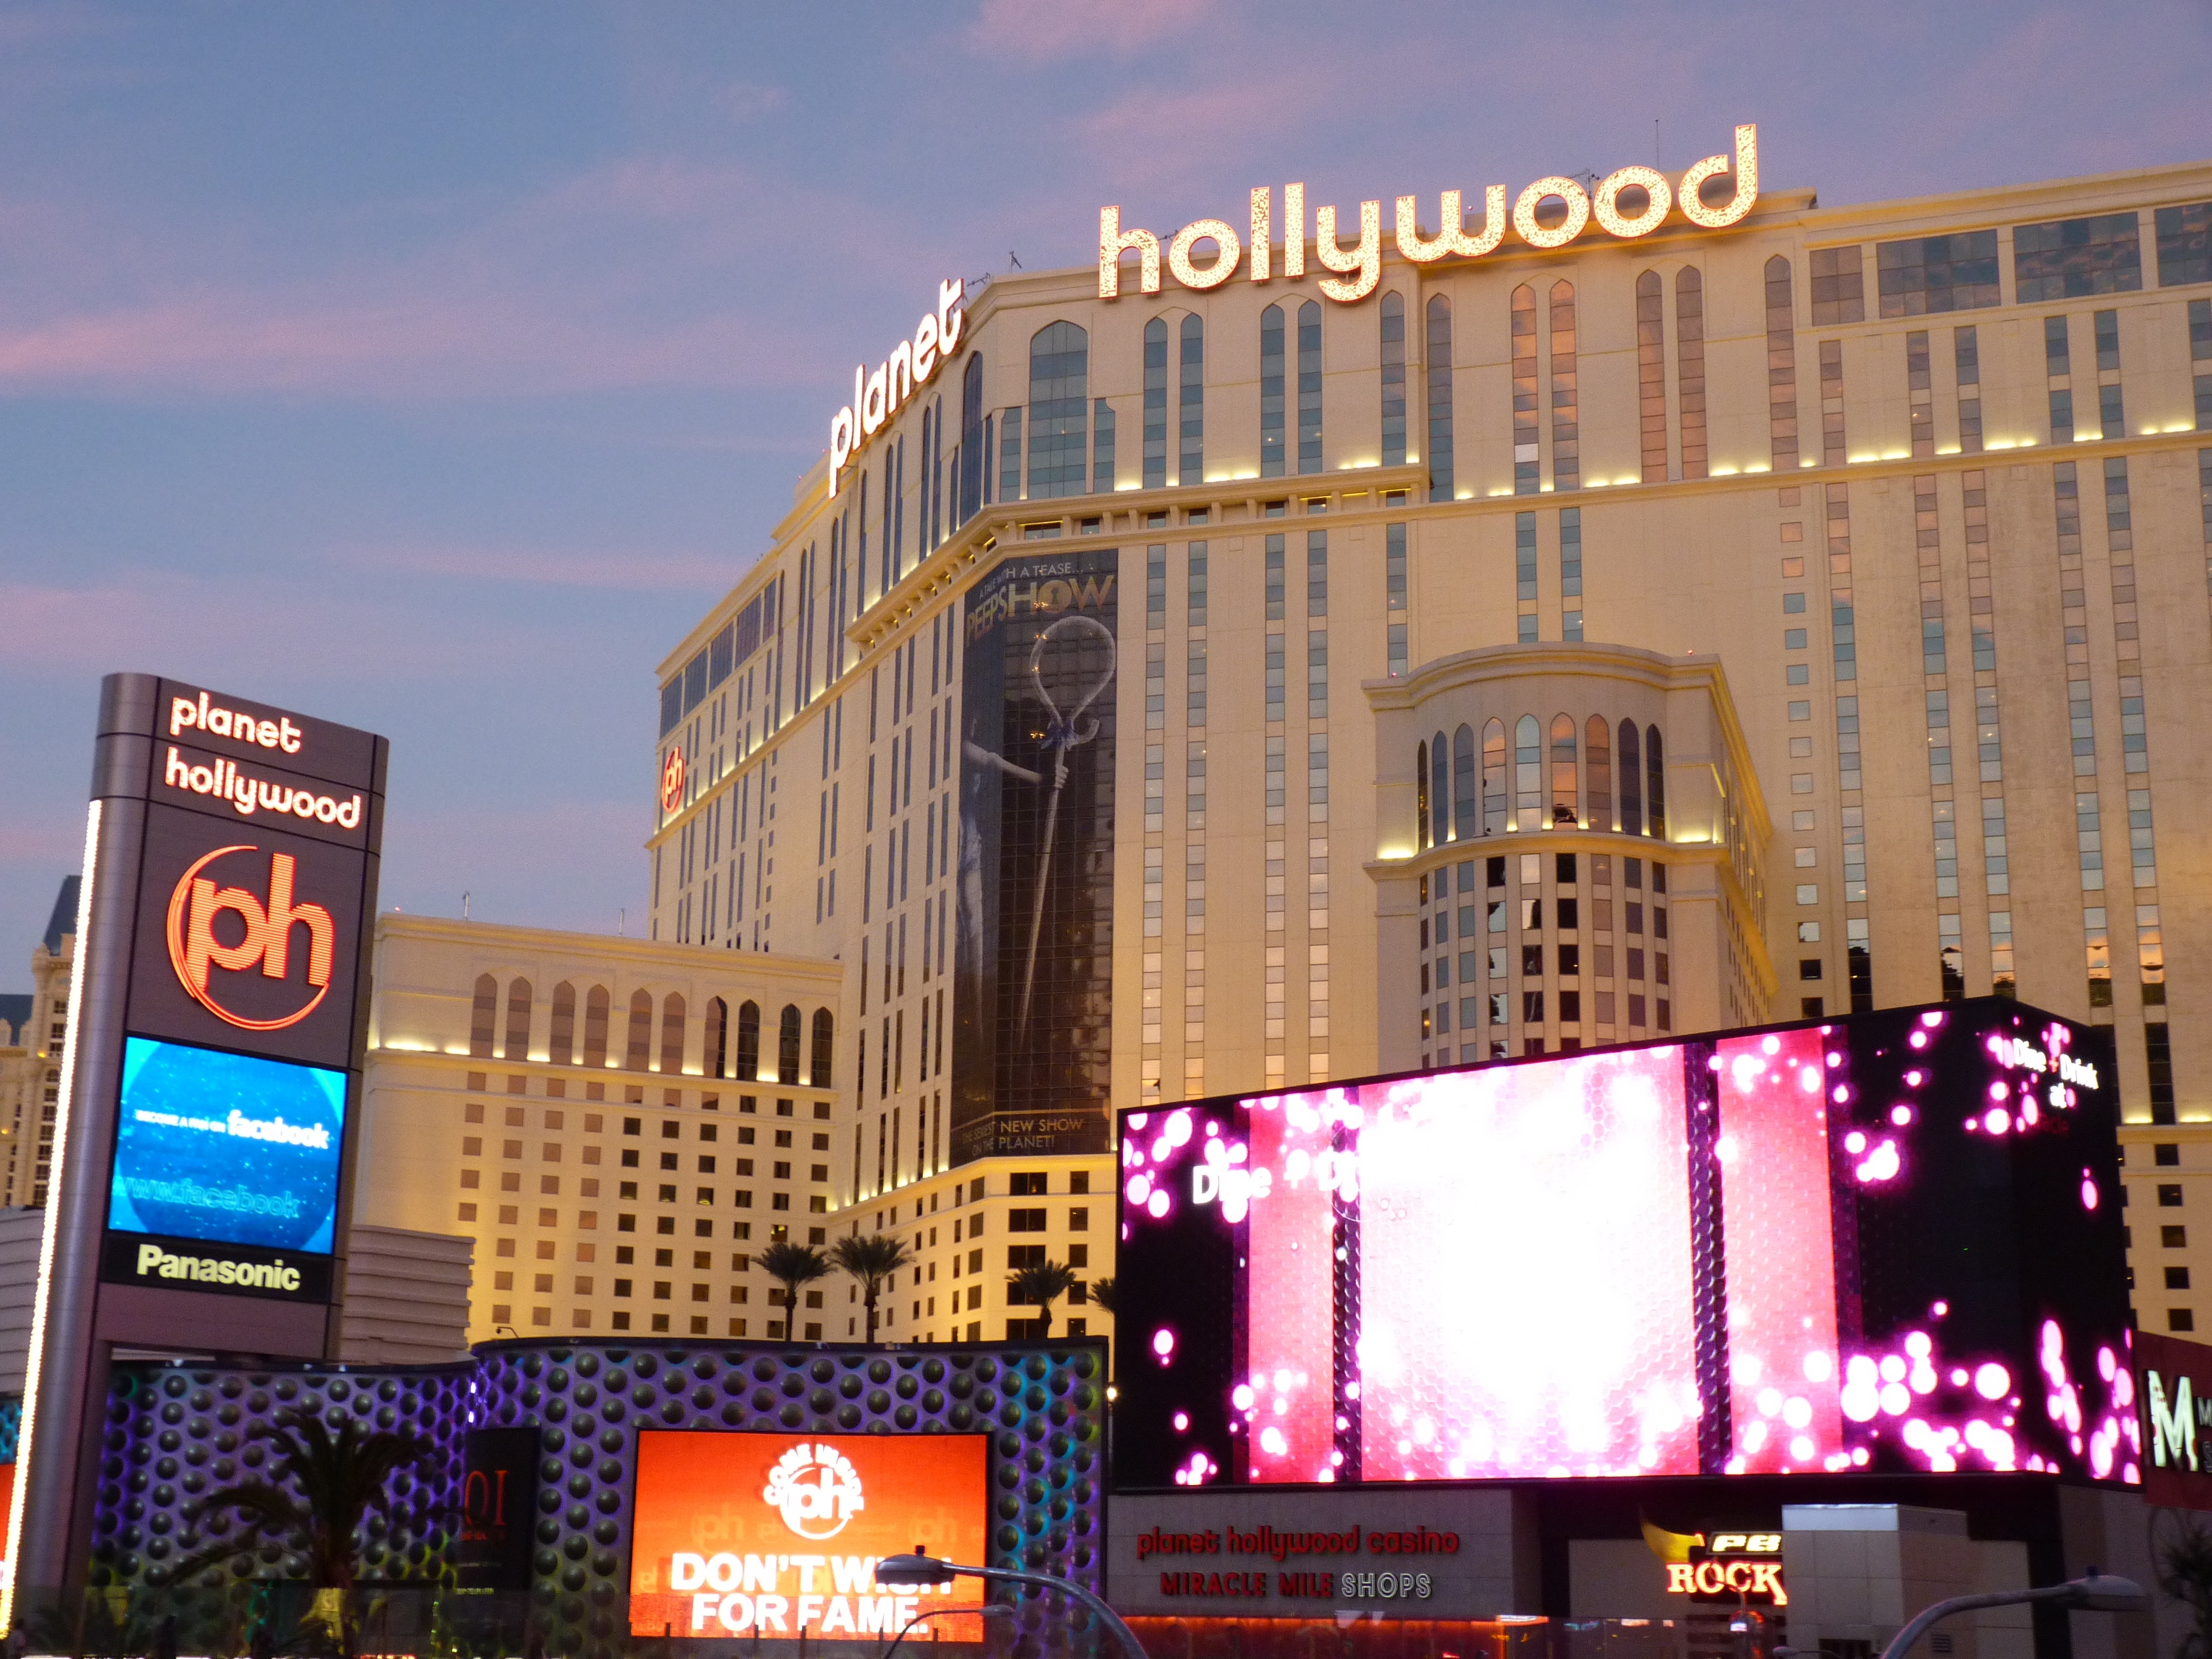
night, downtown, hollywood, plaza, facade, signage, stadium, lights, las vegas, convention center, shopping mall, display device